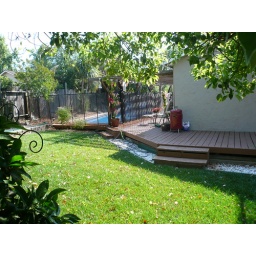
Child security fence around pool installs easily, 2 swing doors with latch and key